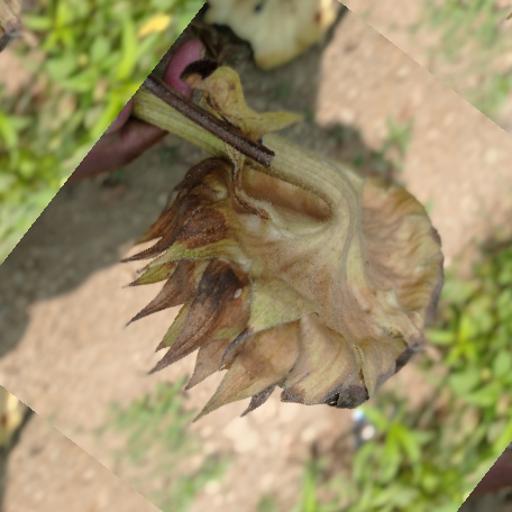
Label: Gray_mold